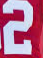
Number: 2